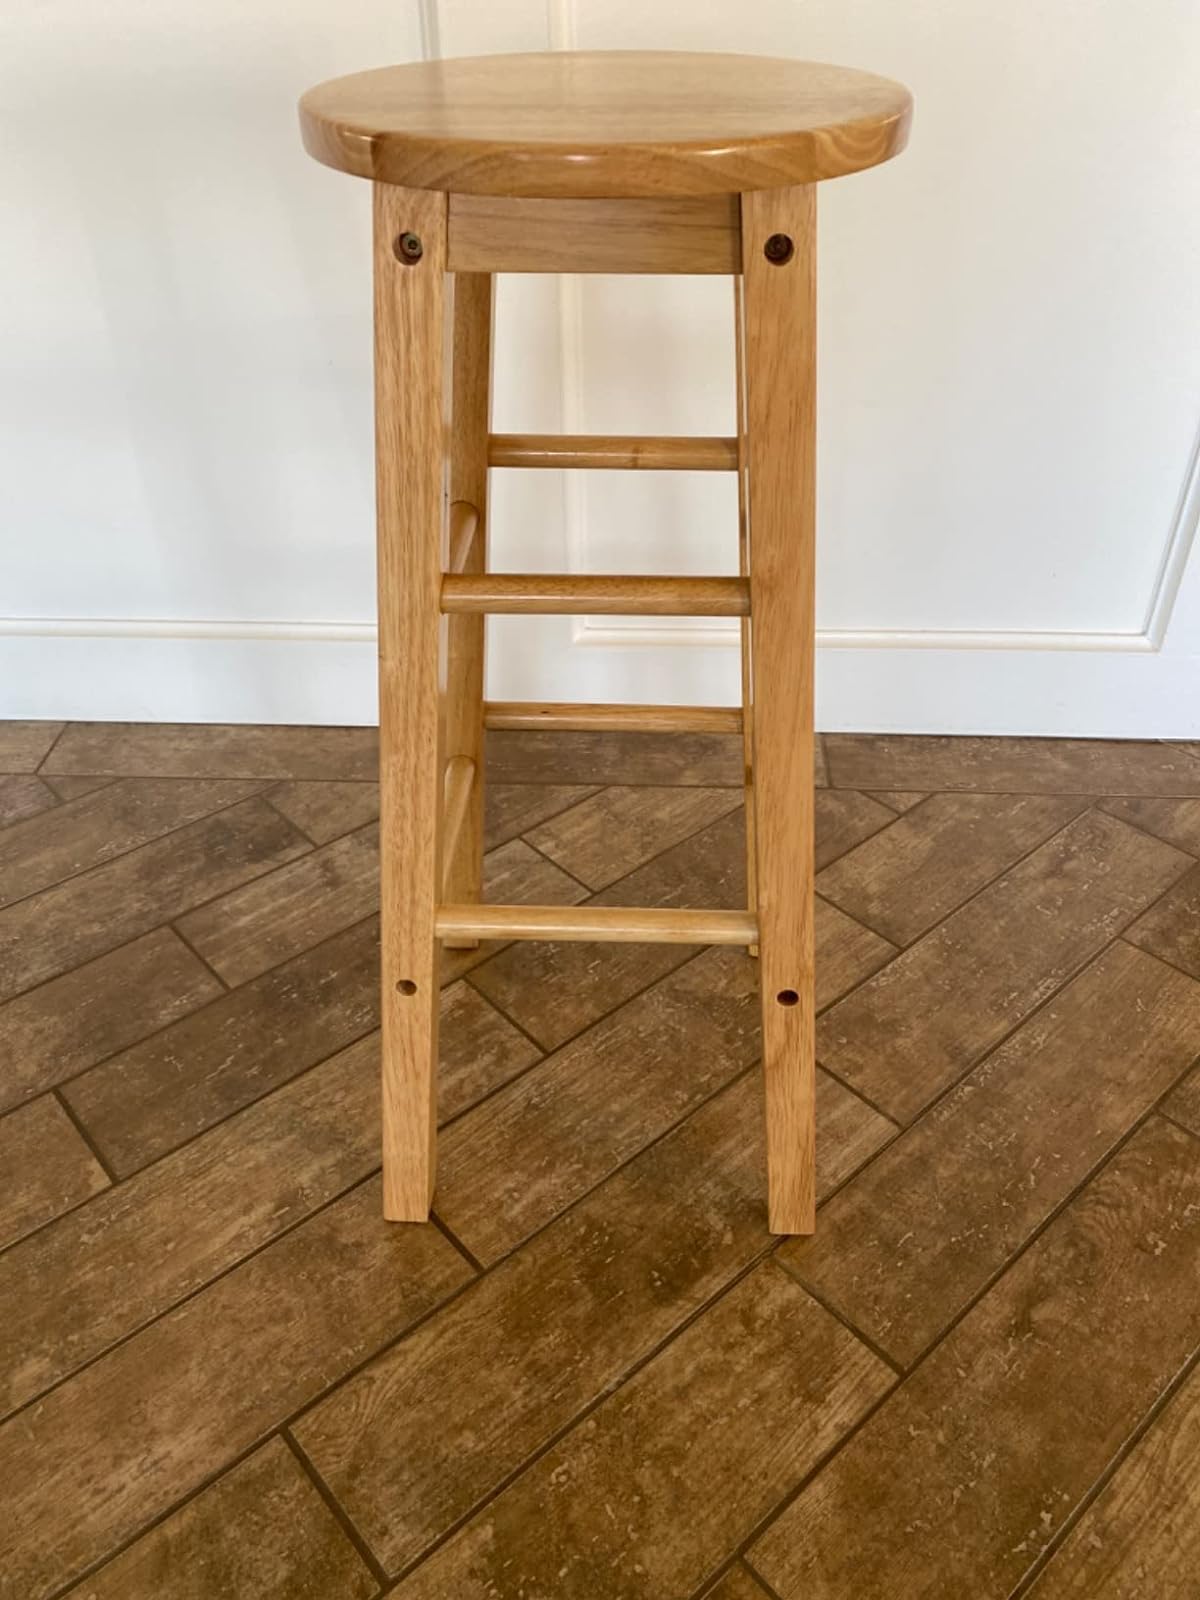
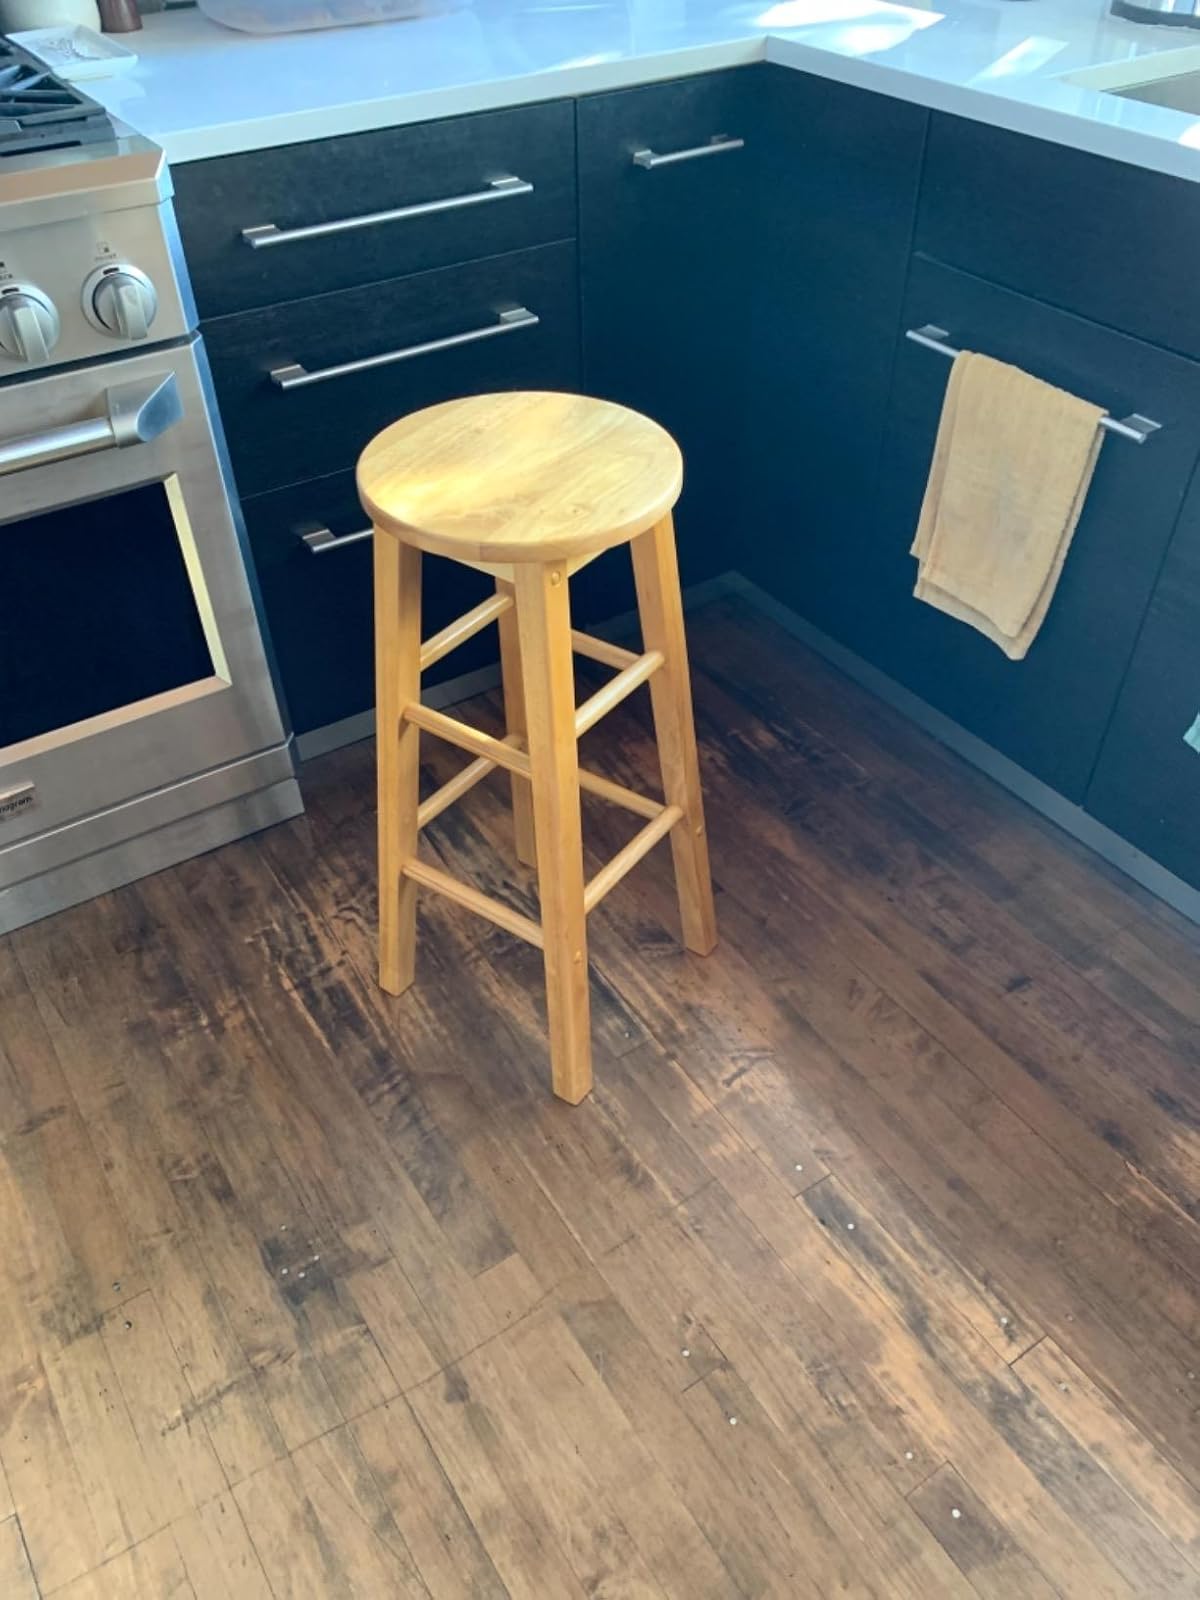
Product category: stool
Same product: yes